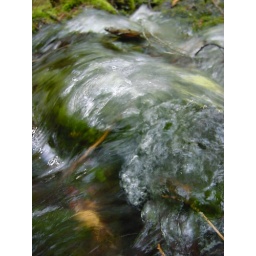
running water over a rock